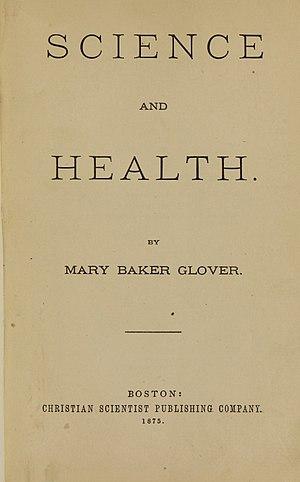
Science et santé avec la clef des Écritures est un ouvrage écrit par Mary Baker Eddy, fondatrice de la Science chrétienne.